Baron Niclas Silfverschiöld

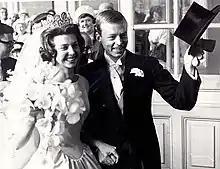
Silfverschiöld and Princess Désirée on their wedding day, 5 June 1964

On 19 December 1963, Silfverschiöld's engagement to Princess Désirée, third daughter of Prince Gustaf Adolf, Duke of Västerbotten, and Princess Sibylla of Saxe-Coburg and Gotha, was announced.